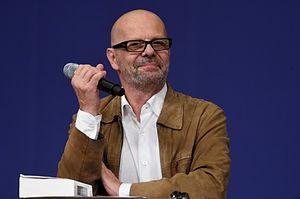
Eric Roux
La Fête de la Gastronomie - Goût de France est une initiative du Ministère de l'Économie lancée en 2011, proposée comme une mesure de sauvegarde majeure au repas gastronomique français inscrit sur la Liste représentative du patrimoine culturel immatériel de l’humanité en 2010 par l’UNESCO. Elle a lieu partout en France et dans le monde le quatrième weekend de septembre. Durant trois jours, des manifestations ont lieu dans un esprit de convivialité, de partage et de pédagogie : en effet, le repas gastronomique met l’accent sur le plaisir du goût et du partage du repas, soulignant l’harmonie entre l’homme et les productions de la nature. La Fête de la Gastronomie se déroule dans un esprit de célébration de la tradition culinaire et de préservation du patrimoine gastronomique français.